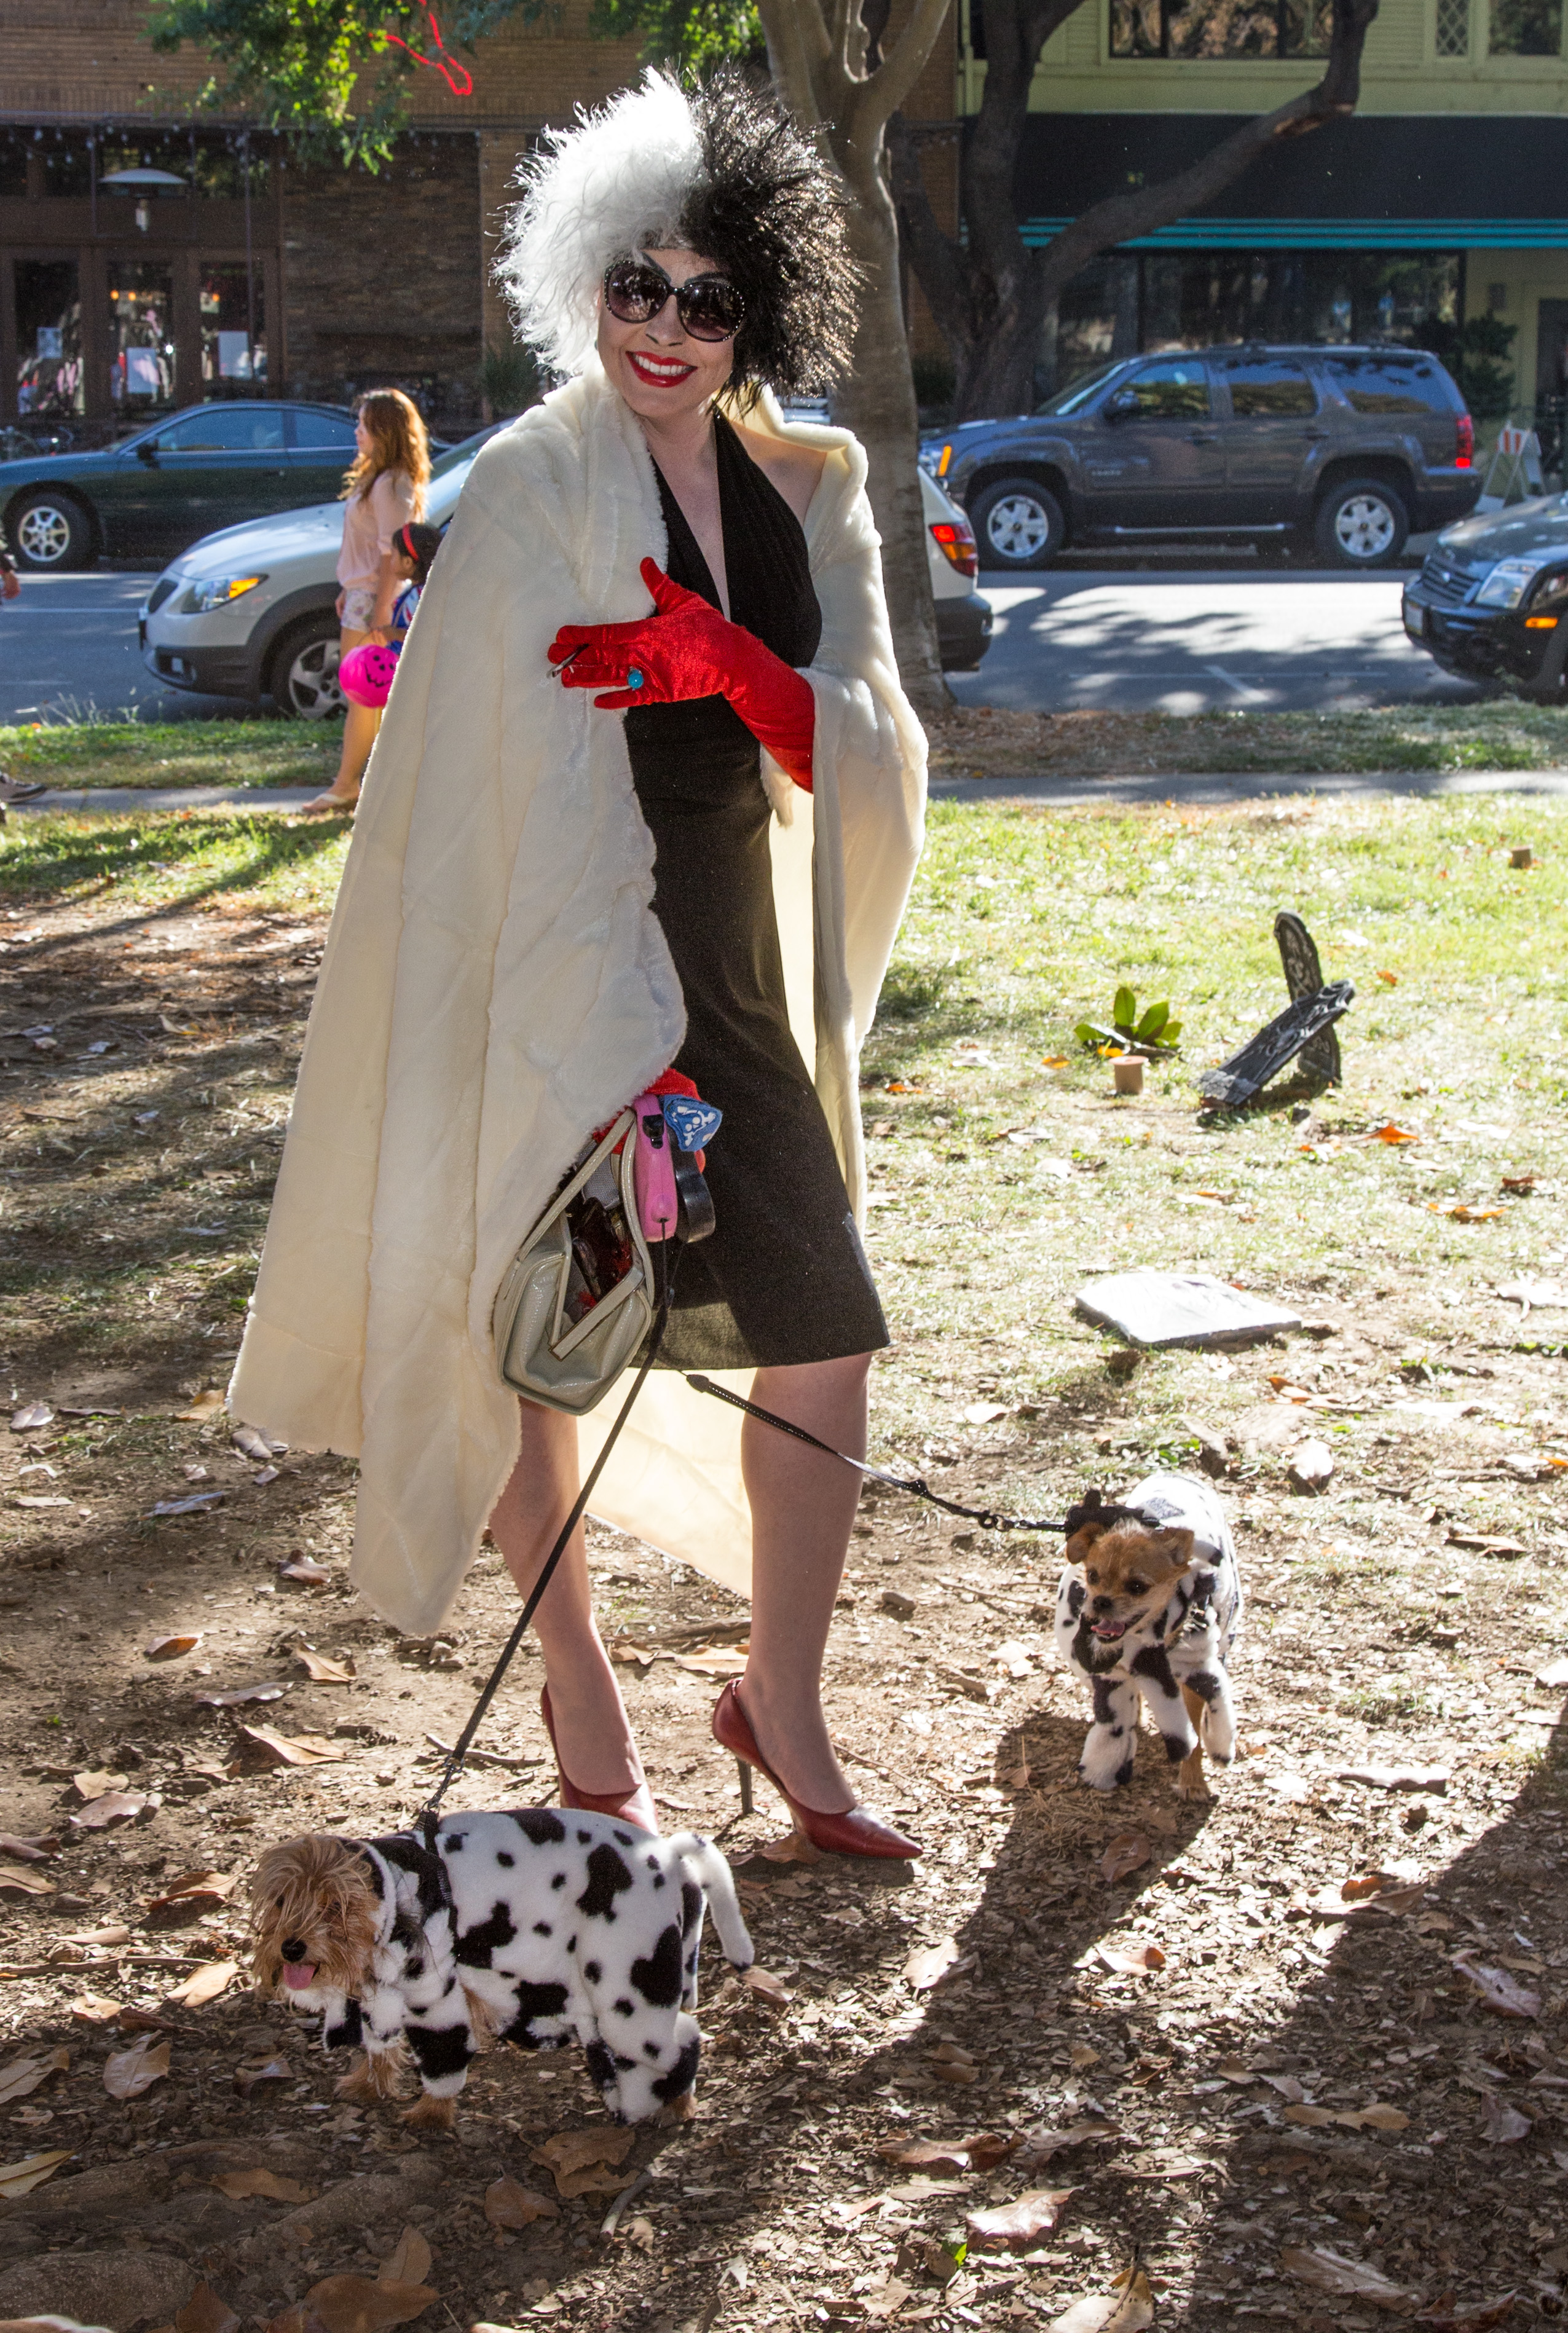
halloween, lady, kids, dogs, costume, midtown, costumes, sacramento, thelittledoglaughed, mitchellpark, docusincosutumes, cruella